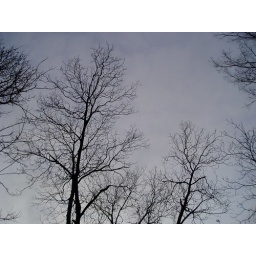
trees in the sky